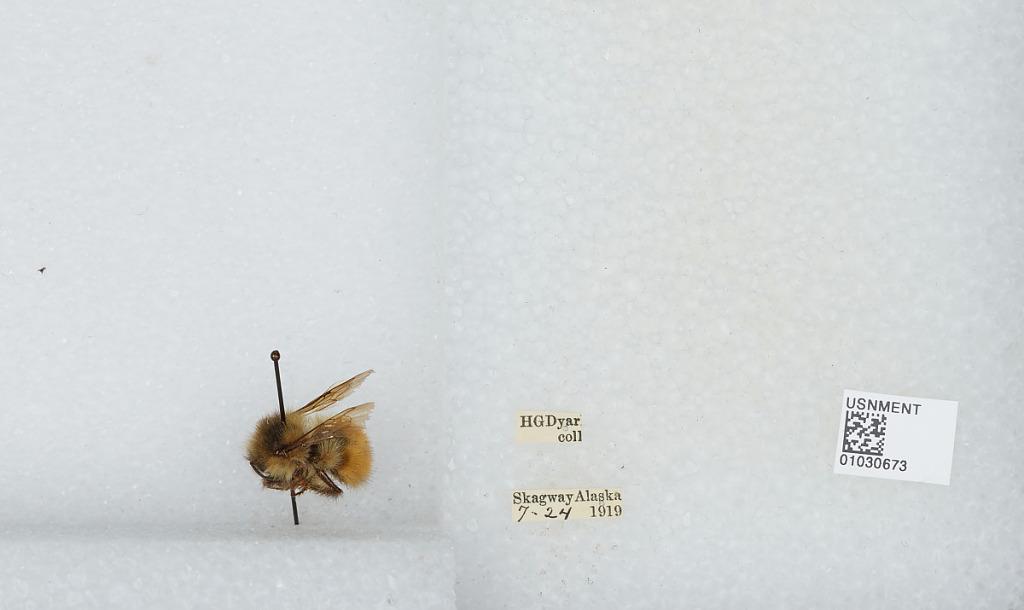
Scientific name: Bombus (Pyrobombus) melanopygus Nylander
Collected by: H. Dyar
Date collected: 1919-7-24
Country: United States
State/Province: Alaska
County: Skagway
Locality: Skagway
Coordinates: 59.4583, -135.314